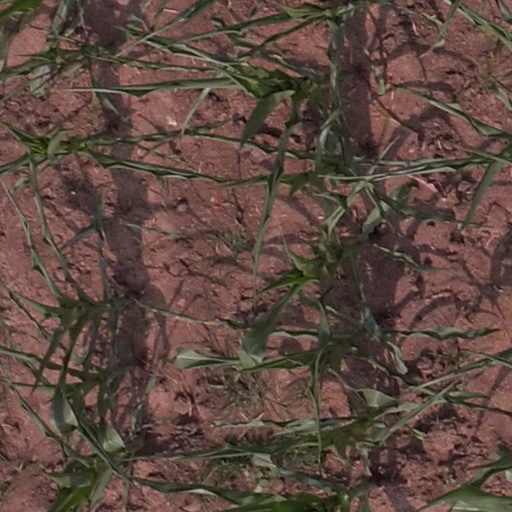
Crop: maize; corn